Bessie Marchant

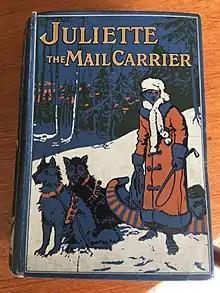
Juliette the Mail Carrier, as published by Collins Clear Type Press.

Early publications of Bessie Marchant novels typically have no dust jacket, but have an illustrative image printed directly on the cover and spine. This is especially true of those published by Blackie and by Collins.